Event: Nepal Earthquake
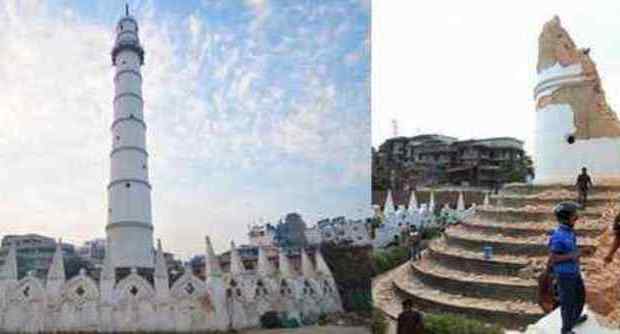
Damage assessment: damage